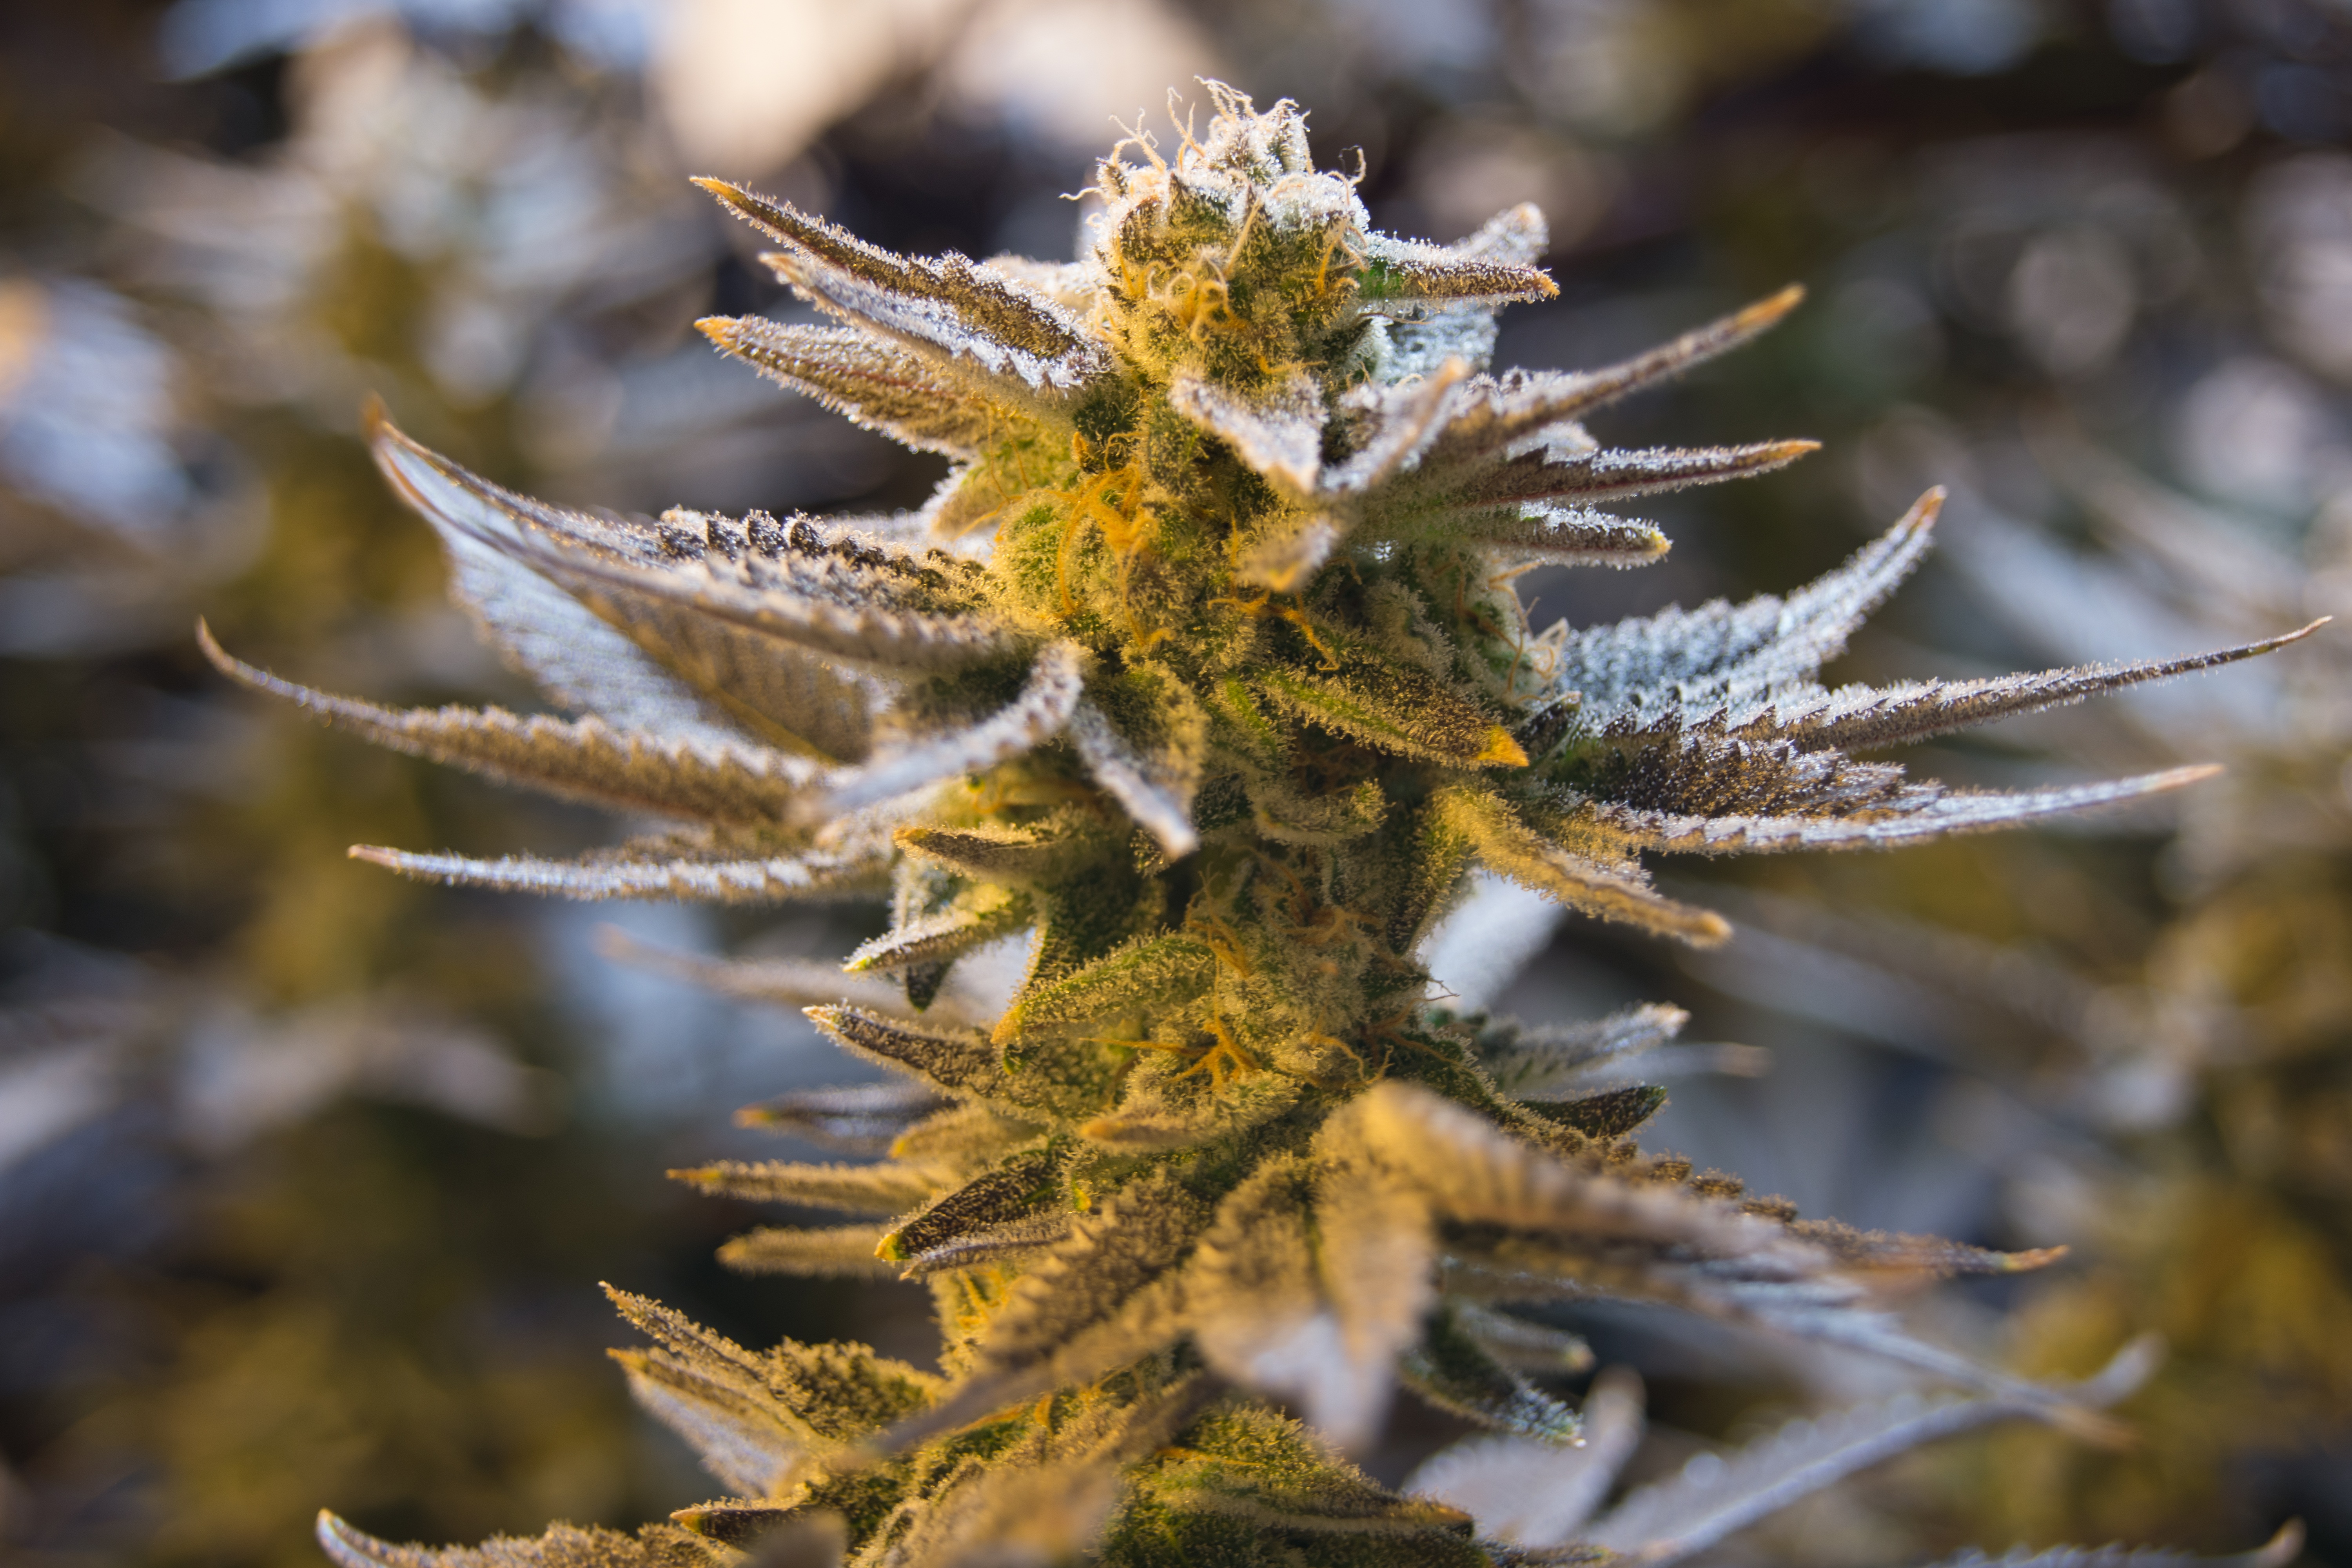
nature, grass, branch, plant, leaf, flower, frost, pot, smoke, food, green, high, herb, produce, natural, autumn, indoor, botany, garden, medicine, flora, weed, close up, legalize, dope, drug, sativa, bud, indica, medical, marijuana, hemp, macro photography, joint, marihuana, cannabis, ganja, medicinal, flowering plant, hashish, narcotic, land plant, thorns spines and prickles, aeroponics